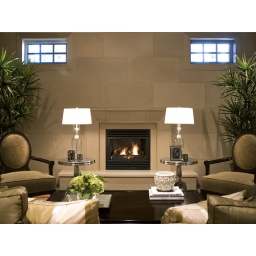
Taper in Linen with wall tile and custom window surrounds to match